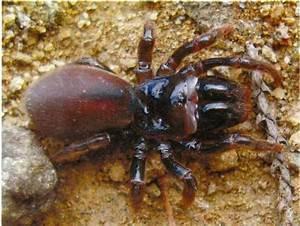
spider